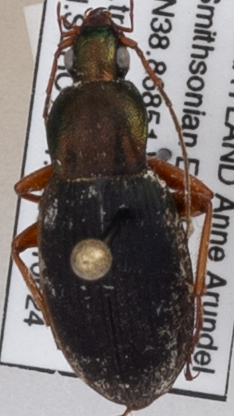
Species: Chlaenius aestivus
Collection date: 2021-06-24
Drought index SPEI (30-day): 0.39
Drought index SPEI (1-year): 2.09
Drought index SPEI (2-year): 1.28